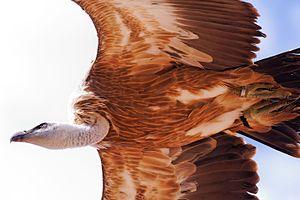
Un vautour Fauve au Puy du Fou
Le Puy du Fou est un complexe de loisirs français à thématique historique situé sur la commune des Epesses, en Vendée. Fondé en 1989 par Philippe de Villiers, il regroupe La Cinéscénie et le Grand Parc. Il est actuellement présidé par Nicolas de Villiers, l'un des fils de Philippe.
La fauconnerie du Puy du Fou est une fauconnerie française, attraction du Puy du Fou. Les différents rapaces à y être élevés s'illustrent dans un spectacle quotidien intitulé Le Bal des Oiseaux Fantômes. Membre de l'Association européenne des zoos et des aquariums, la fauconnerie, constituée de 55 volières, est un centre d'élevage important, notamment par son utilisation de la couveuse. L'un des gypaètes barbus de la fauconnerie, relâché, a contribué au programme de réintroduction du gypaète barbu dans les Alpes.